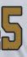
Number: 5